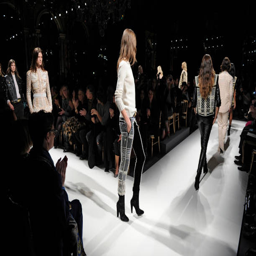
a model walks the runway at the fashion show during event .